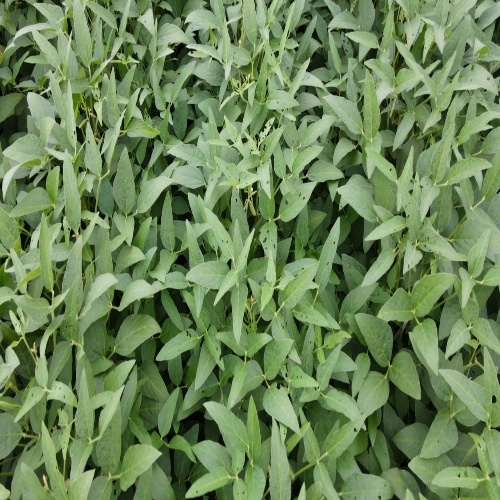
Label: Diabrotica_speciosa